St. Clairsville Public Library

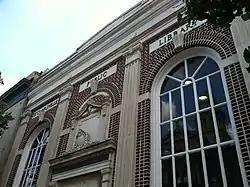
St. Clairsville Public Library

St. Clairsville Public Library is located at 108 W Main Street in St. Clairsville, Belmont County, Ohio 43950. The Library's service area includes 16,200 people, or about 25% of the population of Belmont County. St. Clairsville Public Library shares its resources as part of Serving Every Ohioan, a statewide consortium of public libraries that includes 98 member libraries.